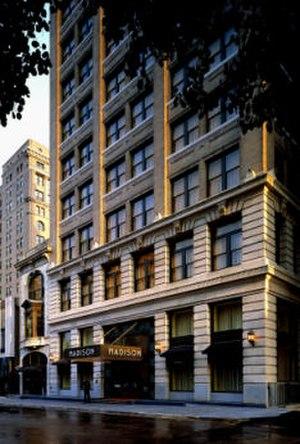
L'hôtel-boutique ou boutique-hôtel est un hôtel correspondant à un marché de niche apparu à partir des années 1980 aux États-Unis, peut-être en réaction à la trop grande standardisation des établissements des grandes chaînes hôtelières. L'hôtel-boutique met en avant un style et une personnalité uniques basés sur un concept ou un thème qui le distingue des concurrents. Un hôtel-boutique est à l'hôtel standard ce qu'une boutique originale est à un magasin de chaîne standardisé, d'où cette appellation.